Klaipėda Region

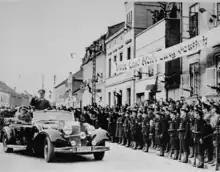
Adolf Hitler in Memel in March 1939

At the Klaipėda Convention, signed by the Council of Ambassadors and Lithuania, the area was granted a separate parliament, two official languages, the capacity to raise its own taxes, charge custom duties, and manage its cultural and religious affairs, and was allowed a separate judicial system, separate citizenship, internal control of agriculture and forestry, as well as a separate social security system. The Council of Ambassadors accepted the resulting arrangement and confirmed the autonomy of the region within the Republic of Lithuania. On 8 May 1924, a further Convention on the Klaipėda region confirmed the annexation, and a resulting autonomy agreement was signed in Paris. In the Lithuanian-German Arbitration and Settlement Agreement of 29 January 1928, the Republic of Lithuania and the Weimar Republic agreed "as a sign of the friendly nature of their relations" to conclude, among other items, a border settlement agreement that included the status of the Memel Territory.